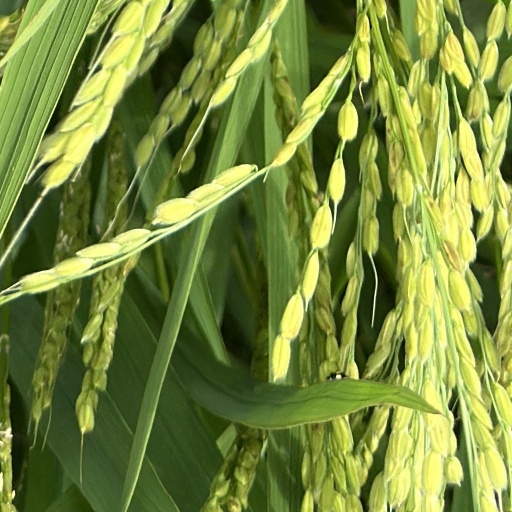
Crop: rice